Stříbrná Skalice

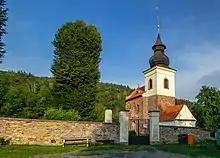
Church of Saint James the Great

The most valuable building is the Church of Saint James the Great. It was built in the Romanesque style at the end of 12th century and rebuilt around 1240. Further modifications were made in the 16th and 18th centuries. The church has a Baroque onion-shaped dome. The interior is decorated with rare Romanesque wall paintings.